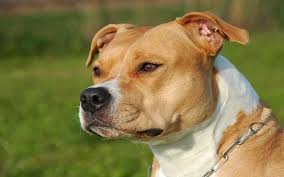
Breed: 216-n000078-American_Staffordshire_terrier